Jason Marquis

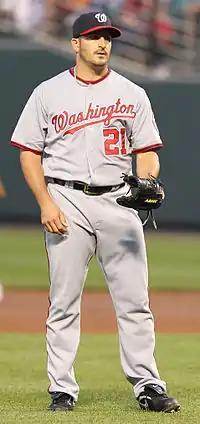
Marquis with the Washington Nationals in 2011

On December 22, 2009, Marquis signed a two-year, $15 million contract with the Washington Nationals for the 2010 and 2011 seasons.